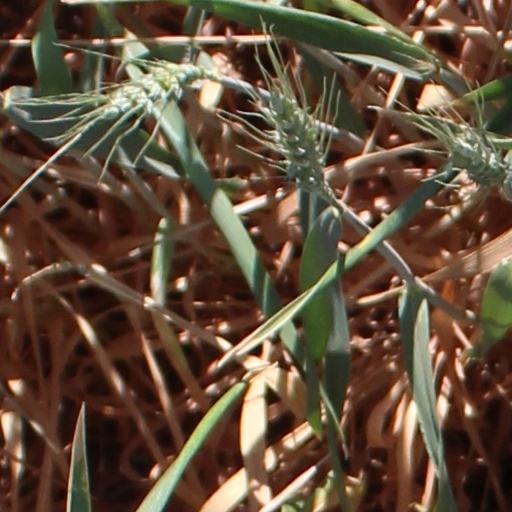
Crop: wheat